January–February 2019 North American cold wave

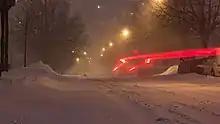
Toronto snowstorm

Ottawa experienced its snowiest January on record with temperatures as low as . Toronto experienced the largest snowstorm in six years with of snow accumulating at Toronto Pearson International Airport, before dropping to a low of , with a wind chill of . Many local schools and universities cancelled classes due to the weather. At Niagara Falls, the falls were left partially frozen by the extreme temperatures.